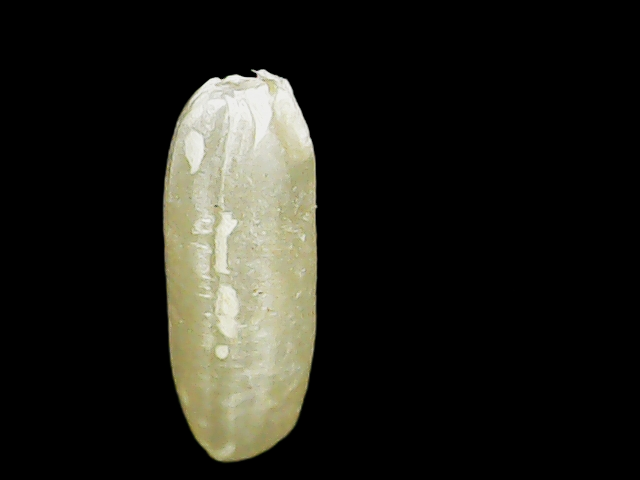
Rice variety: Binadhan16